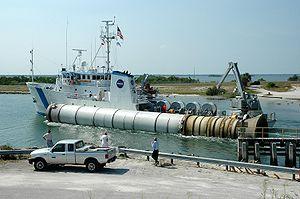
Le Freedom Star est l'un des deux navires de la NASA chargés de récupérer les boosters de la navette spatiale après leur chute dans l'océan.